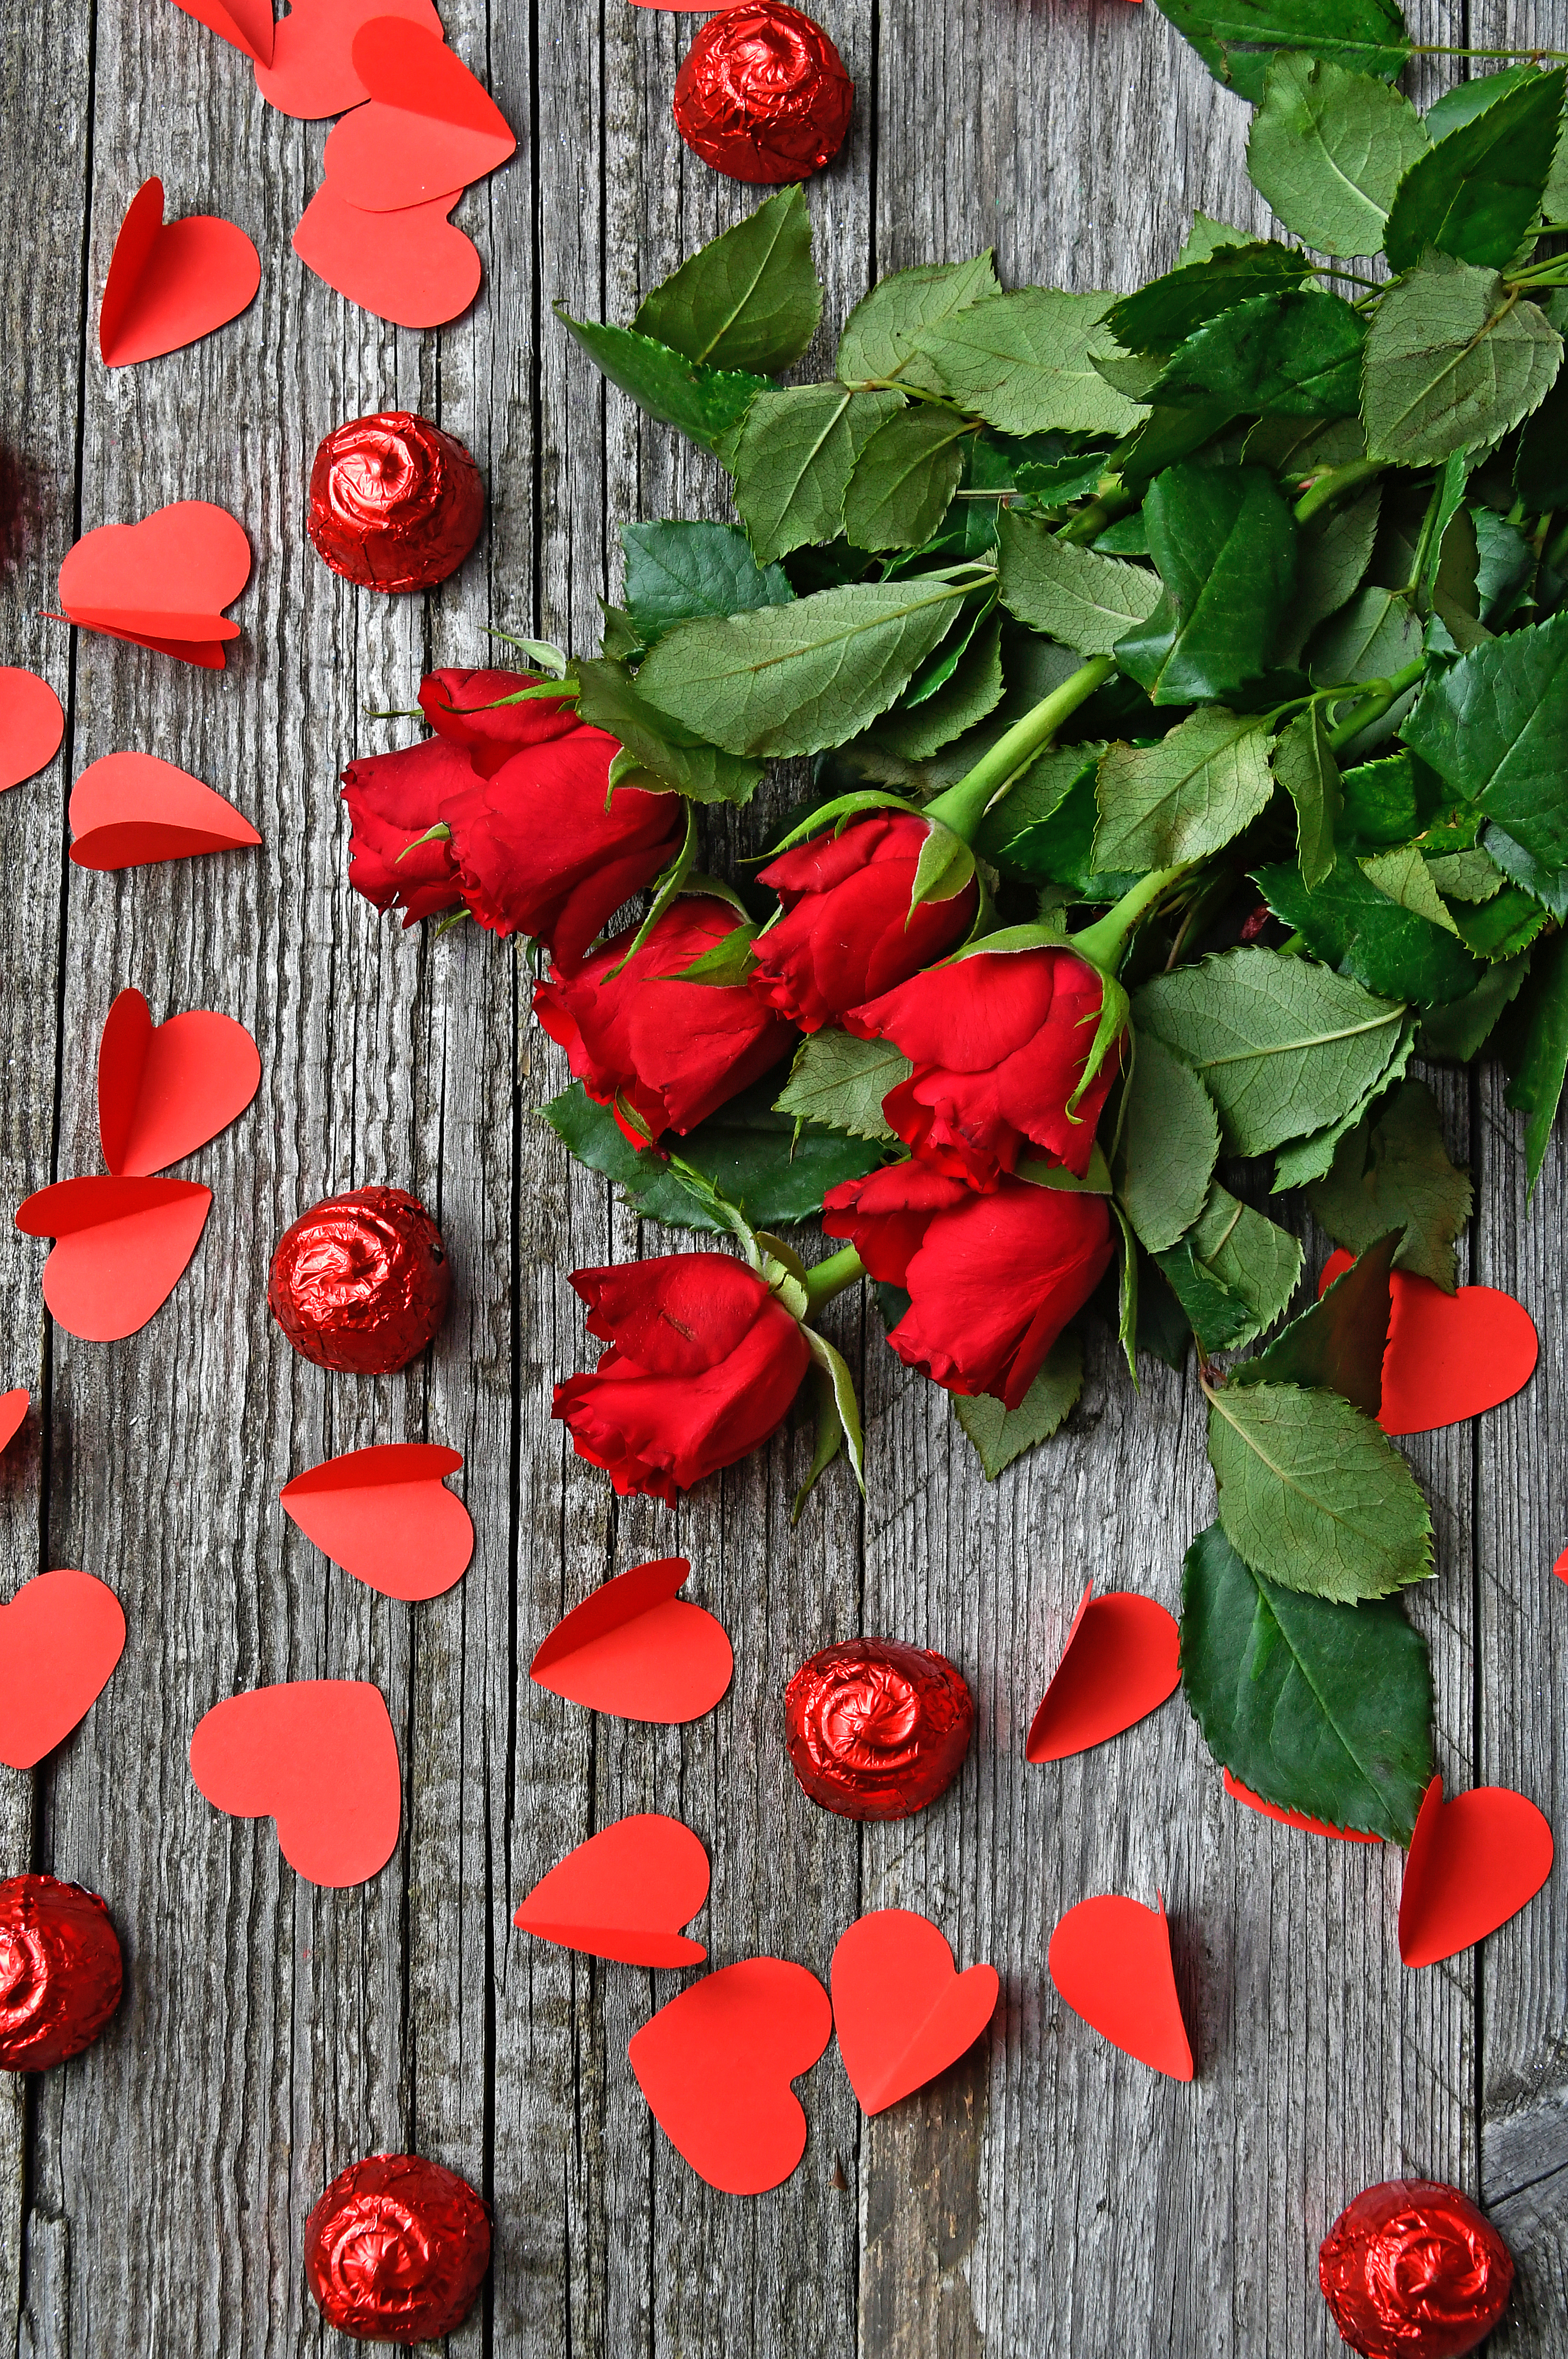
heart, love, red, valentine, romance, isolated, hearts, shape, symbol, food, romantic, day, frame, decoration, sweet, white, pink, fruit, candy, holiday, pomegranate, valentines, flower, flowers, nature, petal, plant, leaf, coquelicot, rose, flowering plant, garden roses, plant stem, carmine, wildflower, artificial flower, poppy family